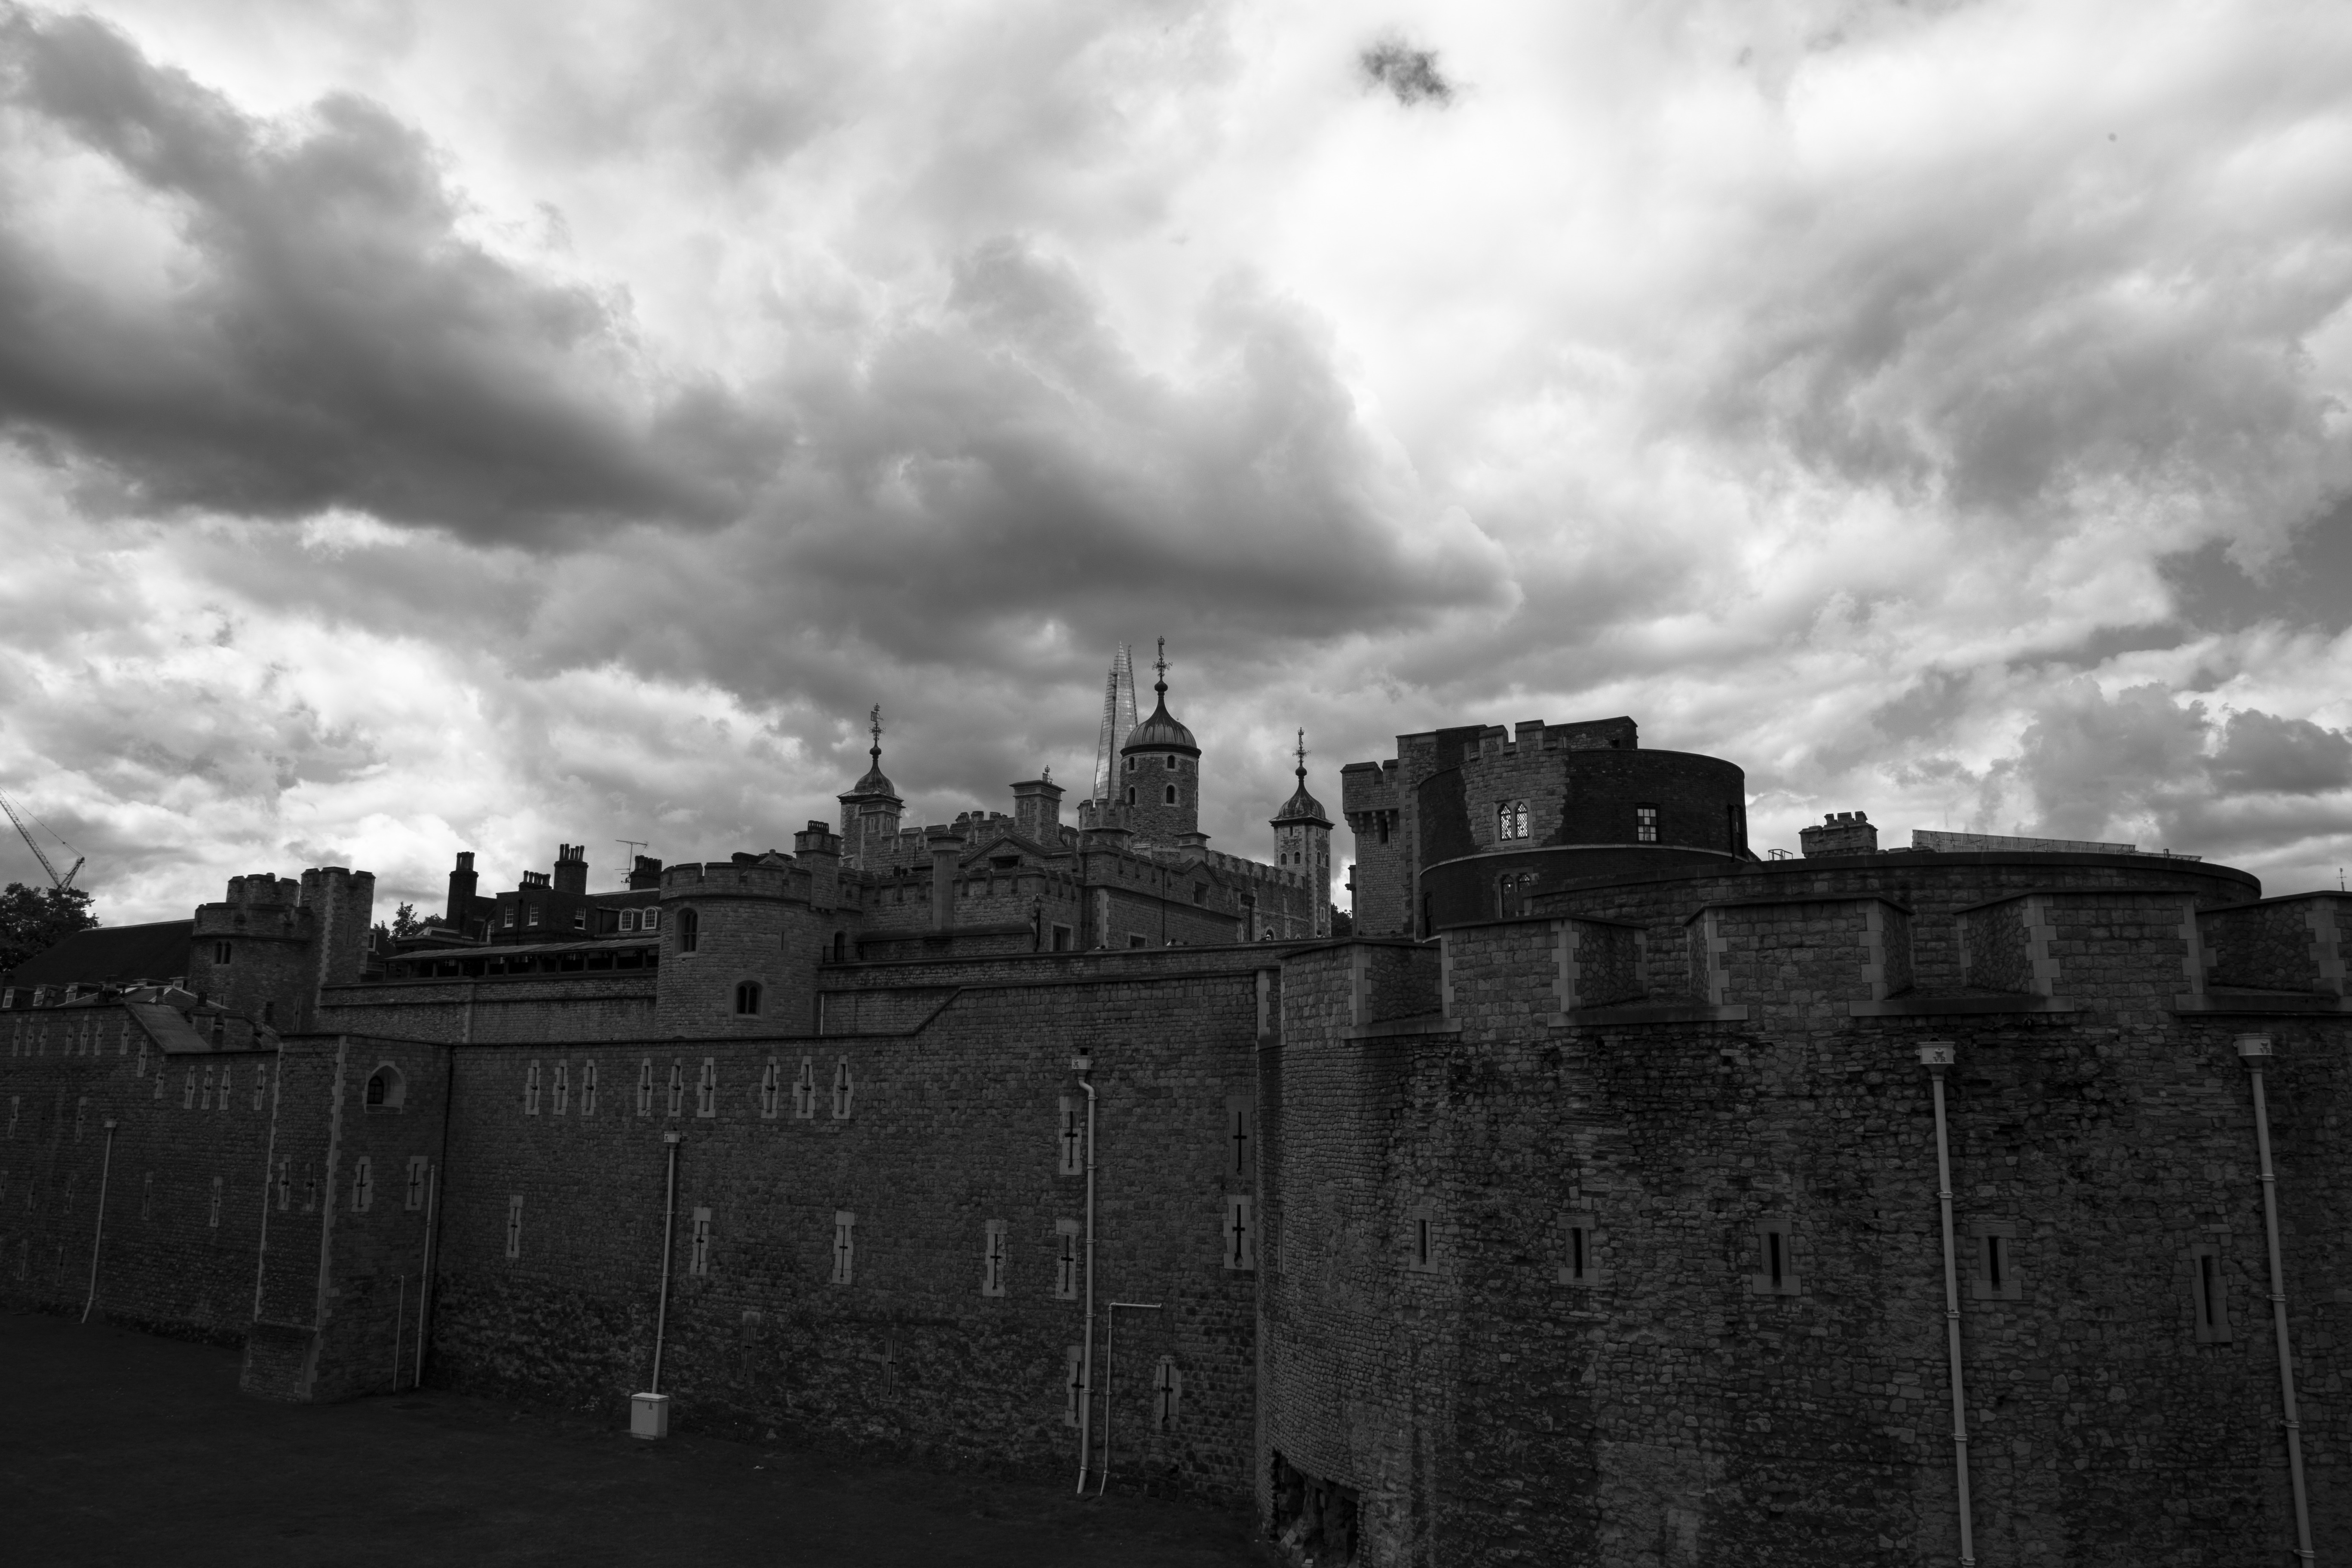
cloud, black and white, architecture, sky, cityscape, castle, black, monochrome, england, london, grey, medieval, dramatic, english, united kingdom, historical building, stone walls, urban area, monochrome photography, london tower